Surawana

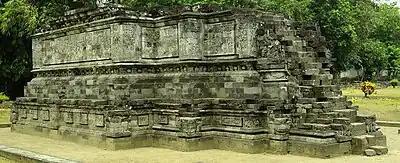
The reconstructed base of Surawana temple.

Surawana (sometimes called "Candi Surowono") is a Hindu temple, of the Majapahit Kingdom, located in the Canggu village of the Kediri near Pare district in East Java, Indonesia. It was believed to have been built in 1390 AD as a memorial to Wijayarajasa, the Prince of Wengker. As of today the temple is not fully intact. Only the base of the temple has been restored to its original form and many more bricks are waiting around the structure to be reassembled.